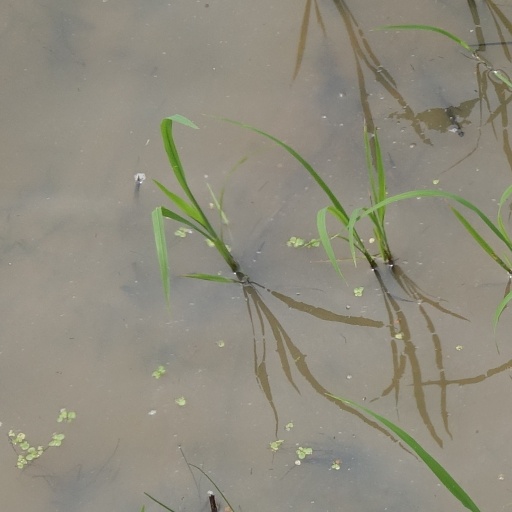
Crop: rice